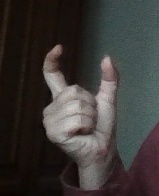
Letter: nun